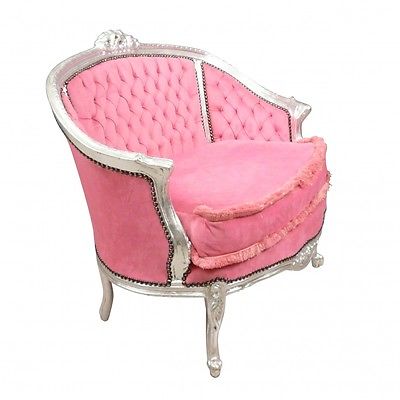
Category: sofa